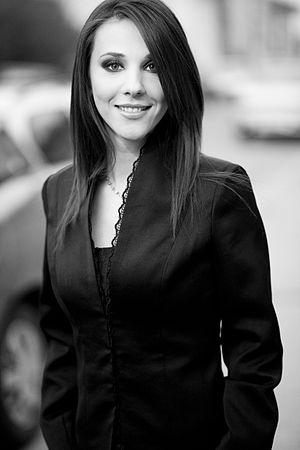
Andreea Mădălina Răducan est une gymnaste roumaine.